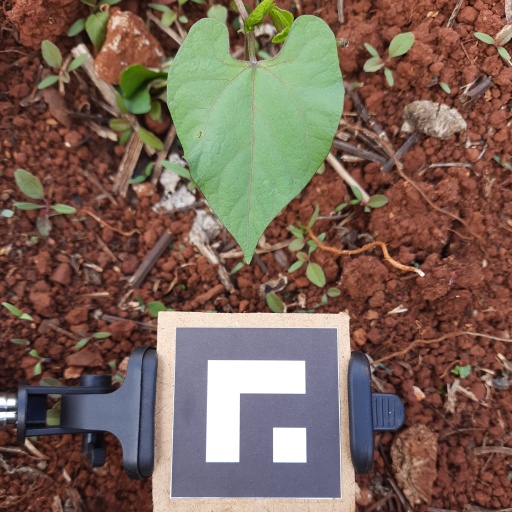
Observations: wavy surface, eating holes in the center, under cloudy sky